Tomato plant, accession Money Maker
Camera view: tilt-top (135 deg); turntable rotation: 300 degrees
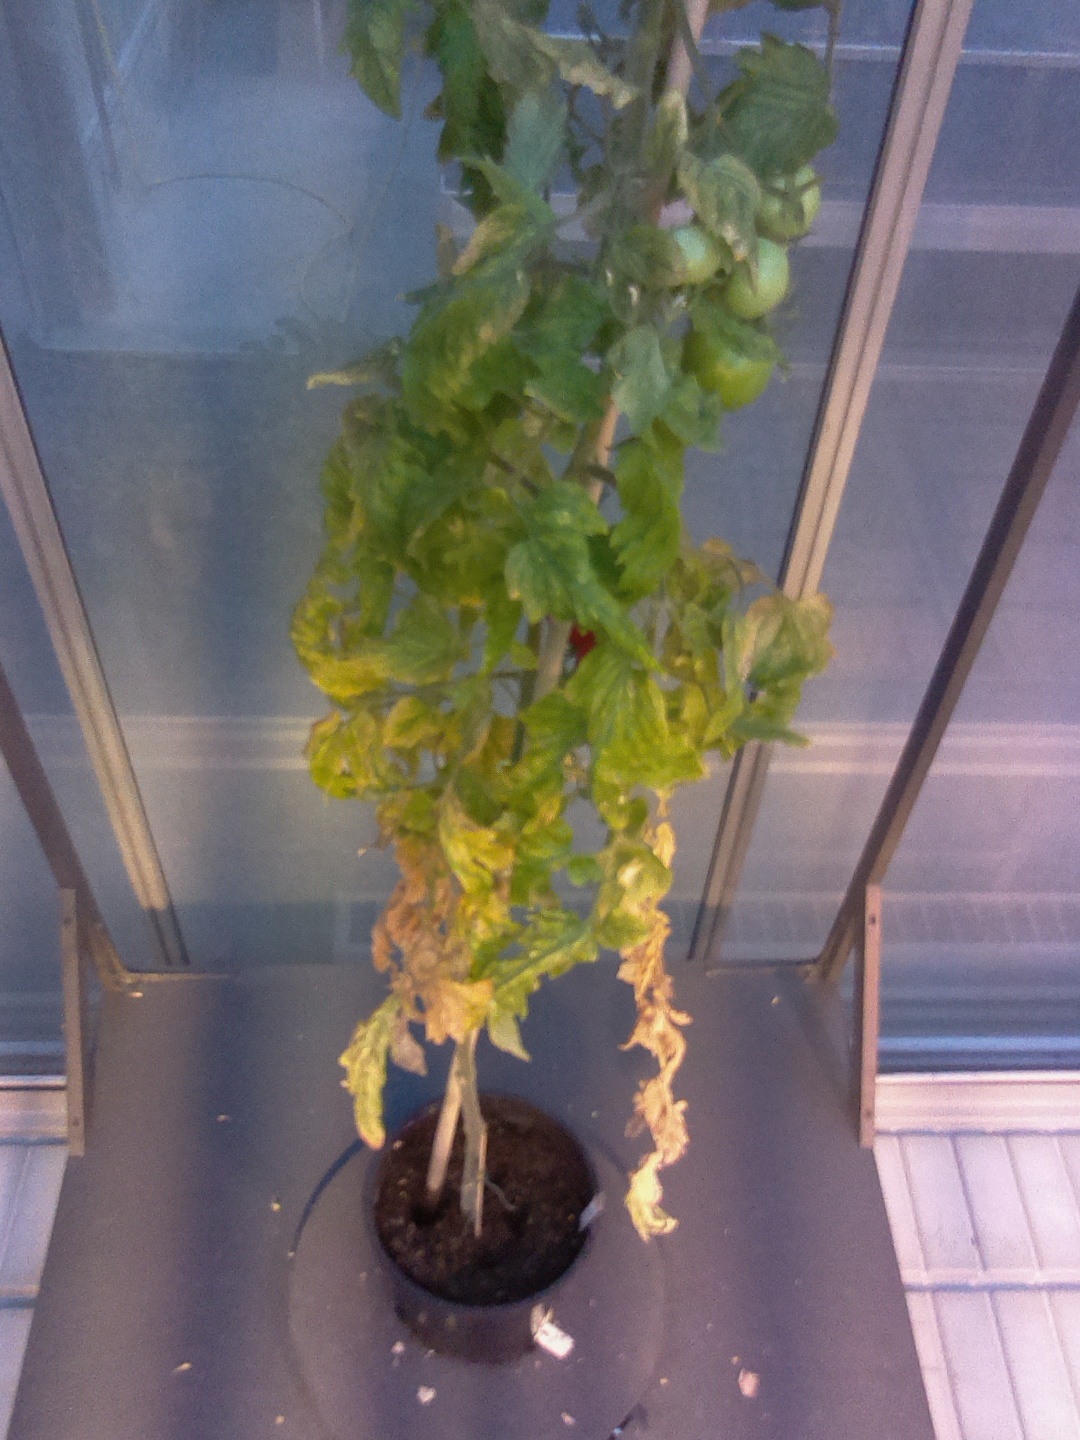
BBCH growth stage 83: 30%-40% of fruits show typical fully ripe color